Guard of honour

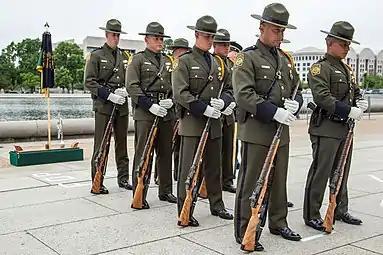
An honour guard from the U.S. Customs and Border Protection service at the Ulysses S. Grant Memorial on Peace Officers Memorial Day in 2013

The Presidential Life Guard Dragoons Regiment is the premier ceremonial unit of the Peruvian Army having similar practices to the Cavalry Regiment, French Republican Guard. It is one of two official Household Cavalry and Dragoon Guards regiments in the army which have the affording of ceremonial protection to the President of Peru and to the Government Palace in Lima as their foremost duties. Other units, such as the Hussars of Junín and the Peruvian Guard Legion Infantry Battalion, also perform public duties in the capital.